George Macartney (British consul)

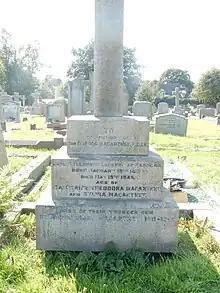
The grave of Sir George Macartney

Sir George Macartney (19 January 1867 –19 May 1945) was the British consul-general in Kashgar at the end of the 19th century. He was succeeded by Percy T. Etherton. Macartney arrived in Xinjiang in 1890 as an interpreter for the Younghusband expedition. He remained there until 1918. Macartney first proposed the Macartney-MacDonald Line as the boundary between China and India in Aksai Chin.